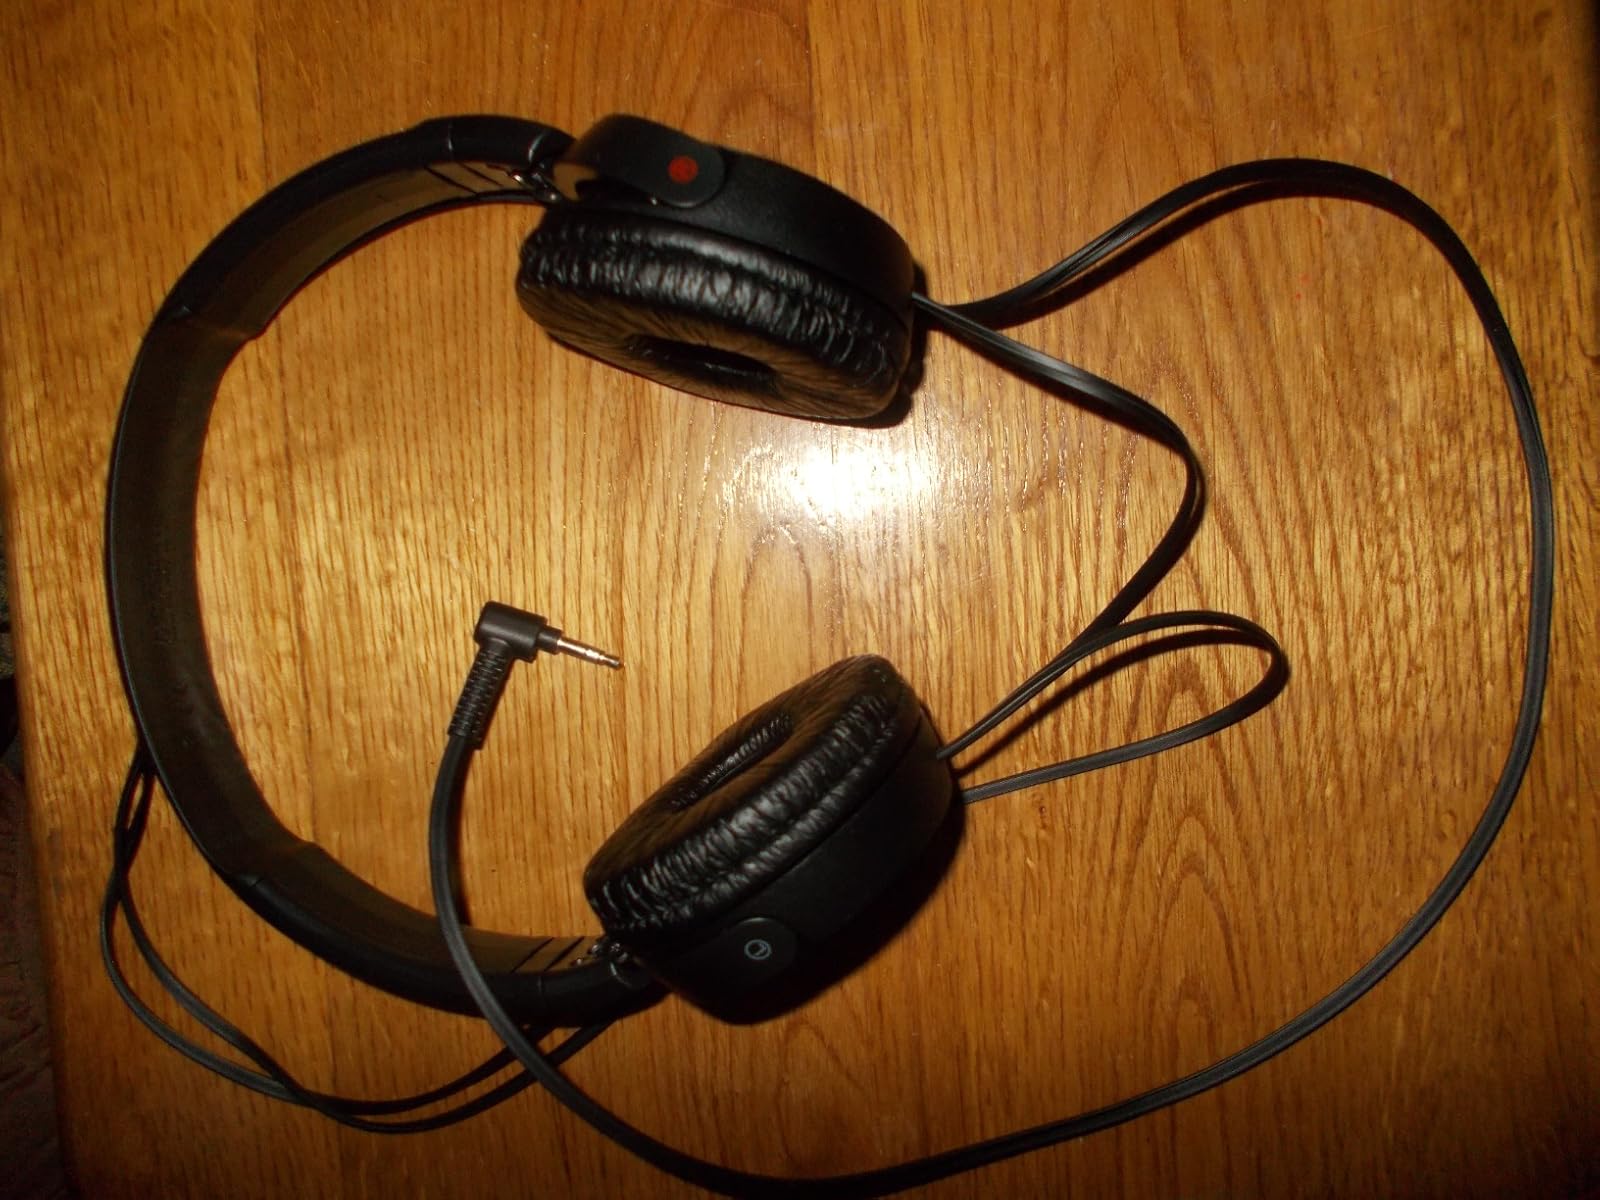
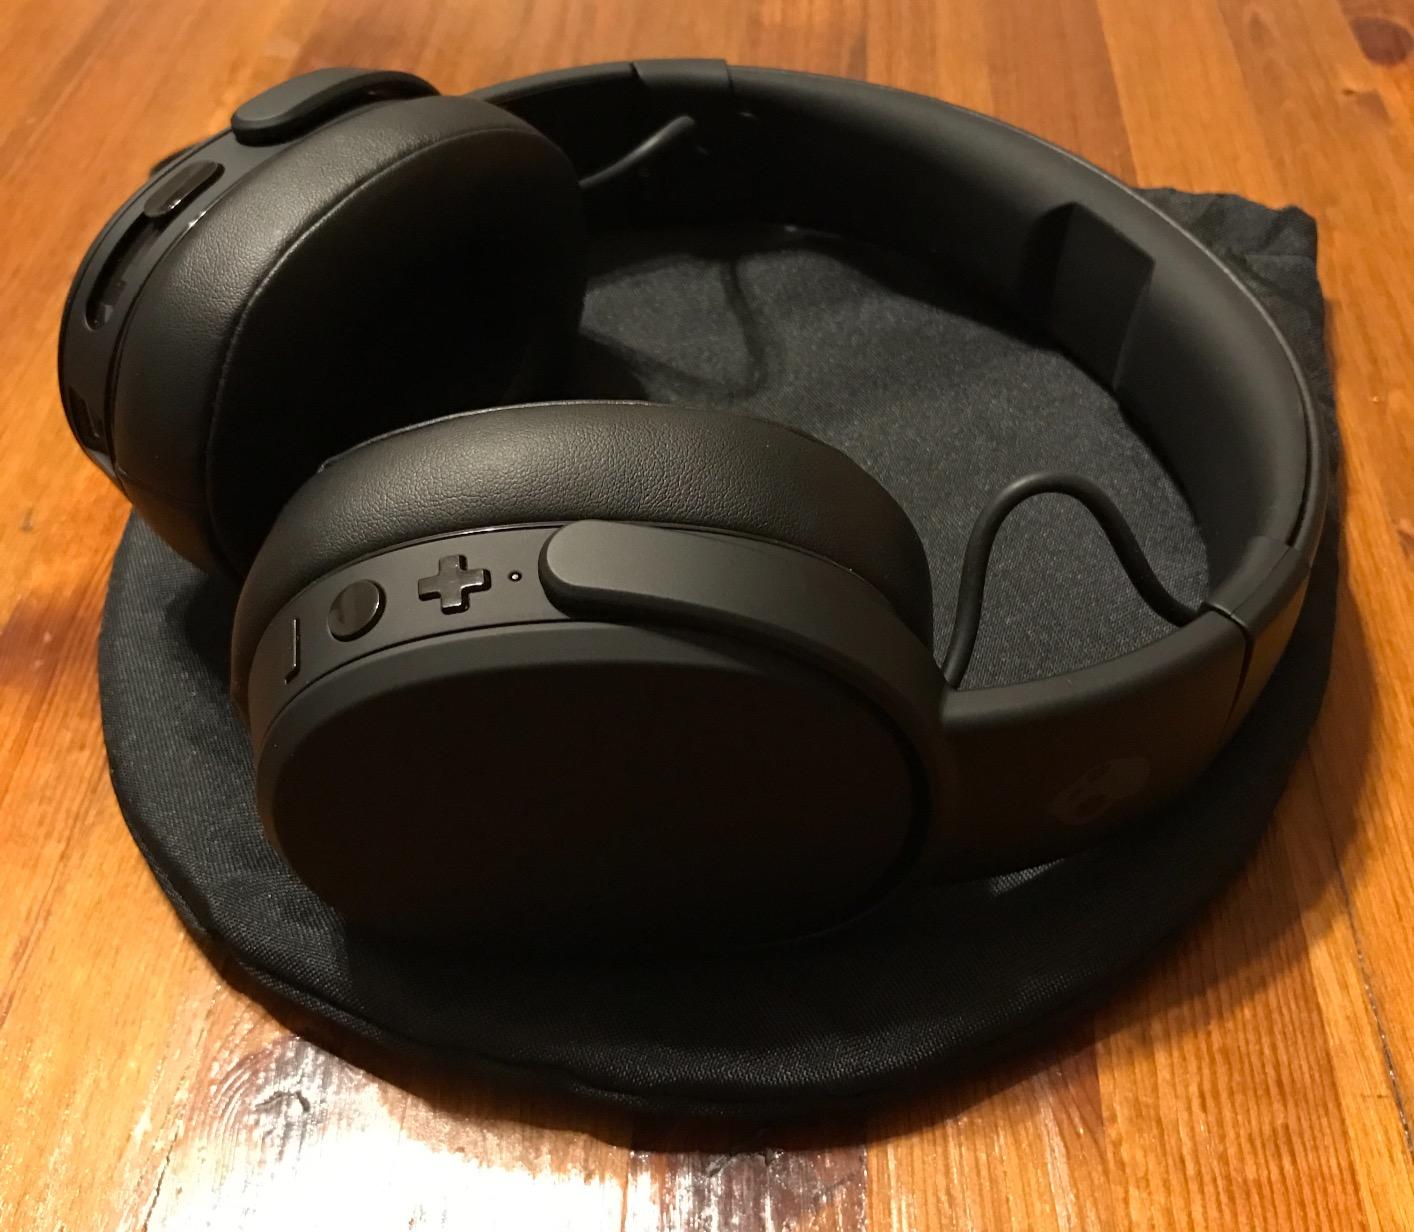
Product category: headphones
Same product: no